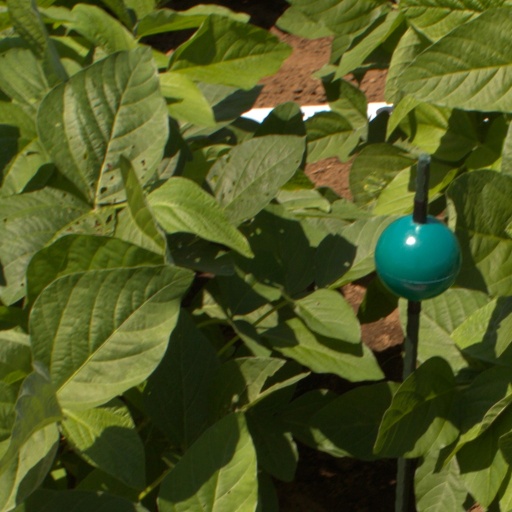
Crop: soybean